Gatorade

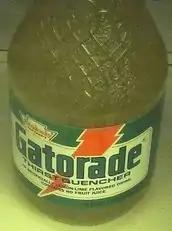
Lemon-lime Gatorade in a glass bottle, circa 1970s

As the distribution of Gatorade expanded outside of the U.S., localized flavors were introduced to conform to regional tastes and cultural preferences, among other factors. For example, Blueberry is available in Colombia, and in Brazil, a Pineapple flavor of Gatorade is sold. In Australia, flavors include Antarctic Freeze and Wild Water Rush. Some flavors that have been discontinued in the U.S., such as Alpine Snow and Starfruit, have since been made available in other countries.